Vasily Schmidt

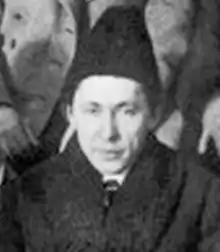
Schmidt at the 8th Party Congress in 1919.

Vasily Vladimirovich Schmidt (Russian: Василий Владимирович Шмидт; December 17, 1886 – July 28, 1938) was a Bolshevik politician, and later a Soviet statesman.